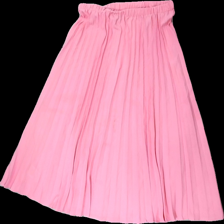
View: back
Type: Skirt
Category: Ladies
Brand: Gina Tricot
Colors: Pink
Material: 100% polyester
Cut: Regular
Size: 36
Season: All
Stains: Major
Damage location: middle right
Damage 2: fläck
Damage 2 location: middle center
Damage 3: fläck
Damage 3 location: middle center
Price range: <50
Recommended usage: Export
Description: rosa kjol med fläck fram och bak. bandet i midjan har även skruvat sig.